Ashlee Vance

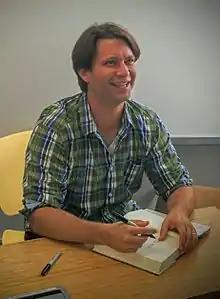
Vance at a signing for his book, in 2015

Ashlee Vance is an American reporter, writer, and filmmaker. He is known for his 2015 biography of Elon Musk, titled "".